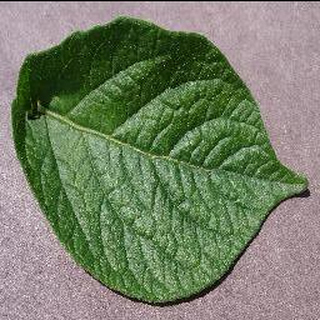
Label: healthy_potato